History of Mexican Americans

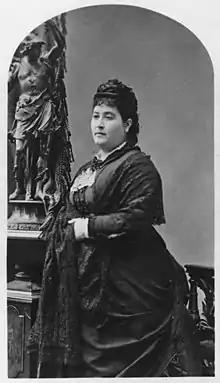
María Ruiz de Burton, a Mexican American author

Despite the significant contributions of Mexican Americans in the American Civil War, the community faced a resurgence of discrimination in the Reconstruction era. In the 1870s, the New Mexico Territory saw a massive influx of Anglo-American settlers and land speculators. The Territory legislature, fearing a Gold Rush-style land grab, petitioned Congress for protections. In their 1872 to Congress, the New Mexico legislators argued for a change in federal land laws, which stipulated that in the case of a dispute, the owners of the land must present evidence of their original land grant in both English and Spanish. The legislators argued this provided an undue burden to Nuevomexicanos, since in the territory, "very few ... understand the English language." As migration increased over the course of the decade, the legislature issued more memorials, stressing the need for a Board of Commissioners to settle disputed land claims.